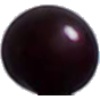
Label: cherry_wax_black